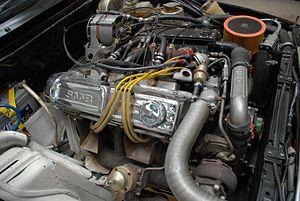
Le Rallye de Suède 1981, disputé du 13 au 15 février 1981, est la quatre-vingt-neuvième manche du championnat du monde des rallyes courue depuis 1973, et la deuxième manche du championnat du monde des conducteurs de rallyes 1981. L'épreuve est également la cinquième manche du championnat d'Europe des rallyes, mais, pour la seconde fois depuis 1973, a été évincée du championnat du monde des marques.